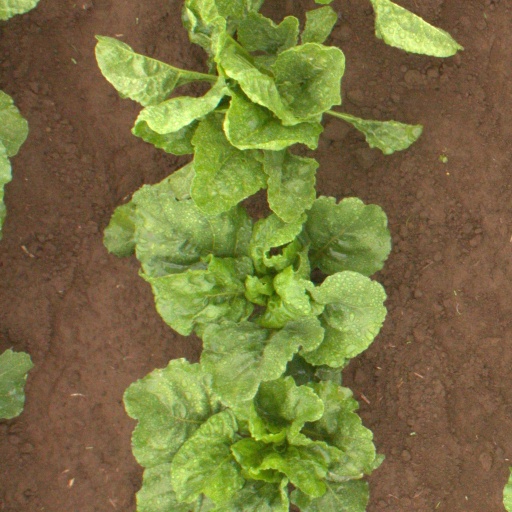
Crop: sugar beet